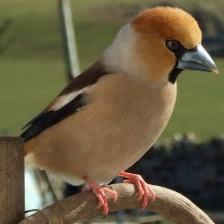
Species: HAWFINCH
Scientific name: COCCOTHRAUSTES COCCOTHRAUSTES